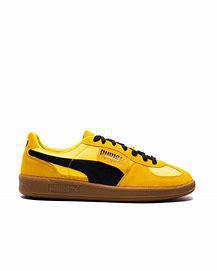
Brand: Puma
Model: Palermo